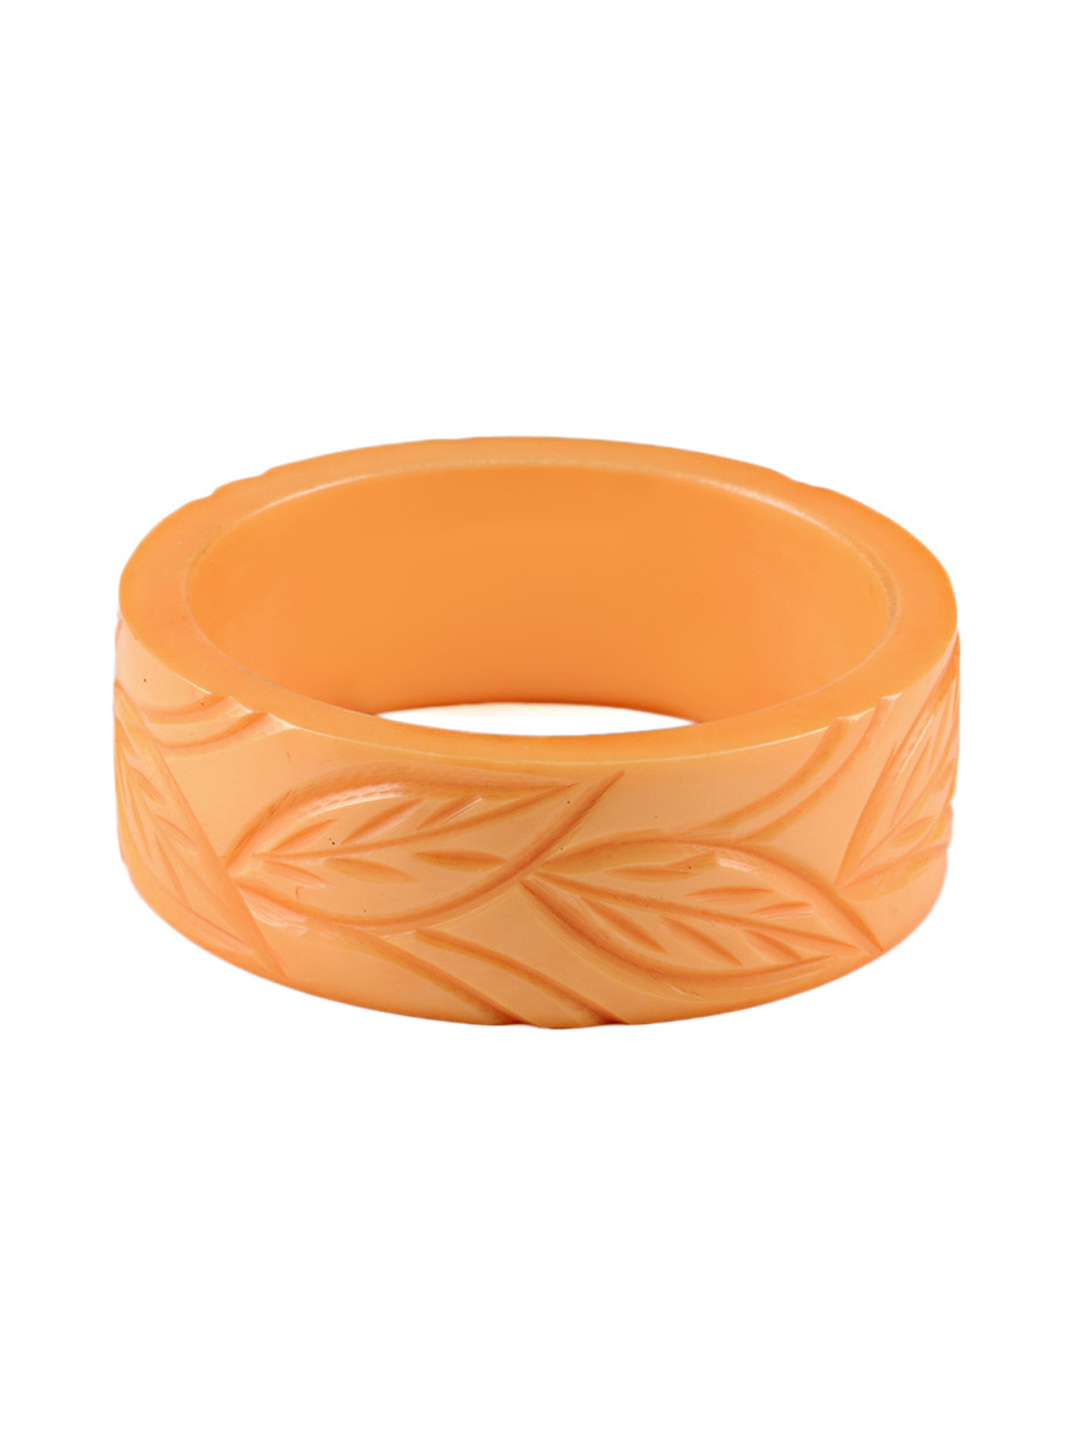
ToniQ Women Orange Bangle
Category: Accessories / Jewellery / Bangle
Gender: Women
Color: Orange
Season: Winter 2016
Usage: Casual